Kidnap (2017 film)

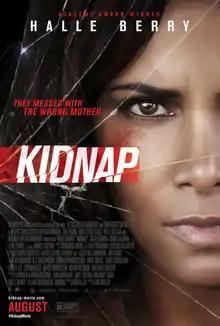
Theatrical release poster

Kidnap is a 2017 American action thriller film directed by Luis Prieto and written by Knate Lee. It stars Halle Berry, Sage Correa, Chris McGinn, and Lew Temple. The plot follows a working mother who pursues her young son's captors. The film was produced by di B Pictures, Lotus Entertainment, 606 Films, Gold Star Films, Ingenious Media, Well Go USA, and Rumble Entertainment on a budget of $21 million. It was announced in September 2014, and filmed in New Orleans and Slidell, Louisiana from October to December 2014.